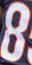
Number: 8